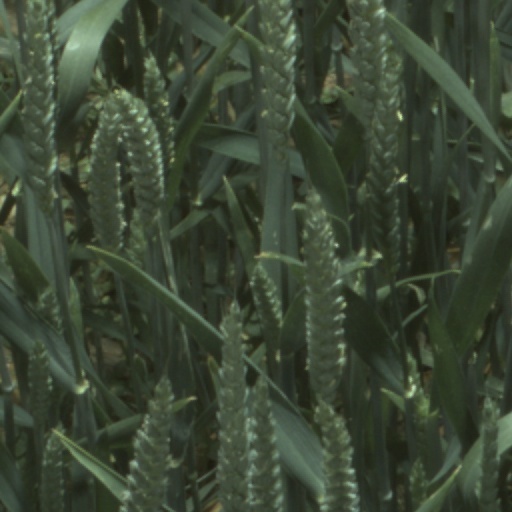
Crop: wheat